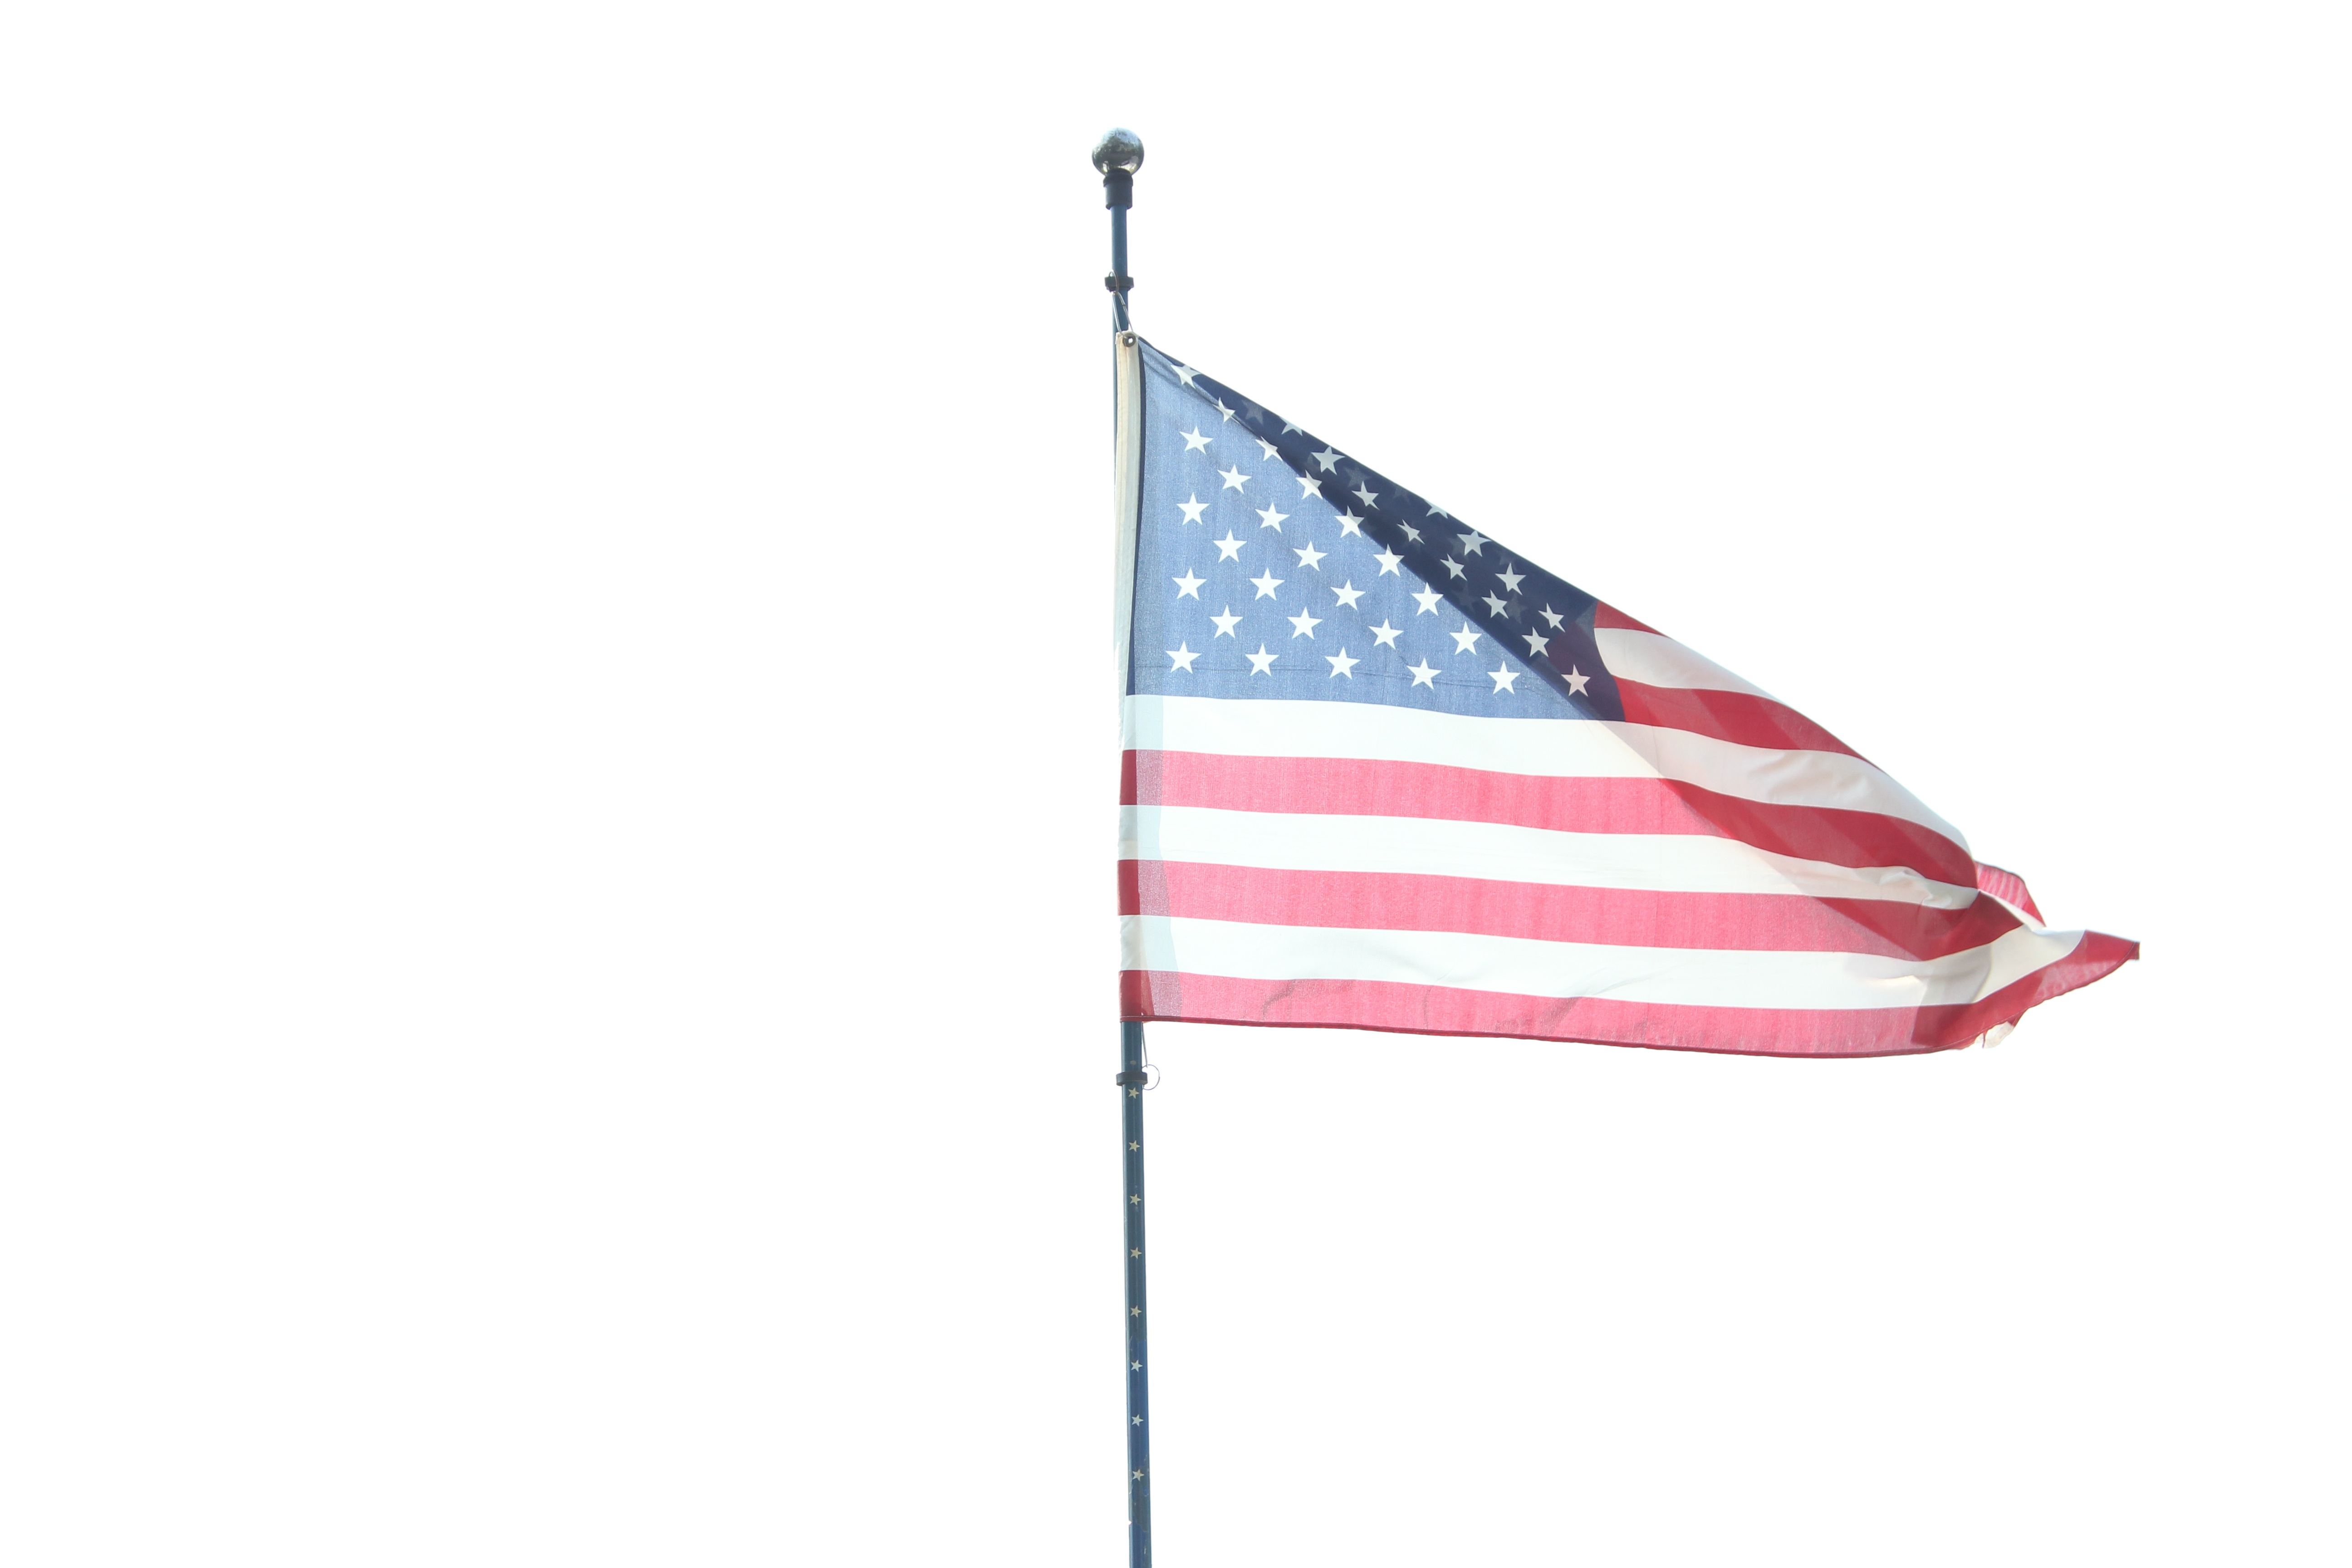
wing, line, flag, usa, american flag, product, bright, waving, american flag waving, flag of the united states